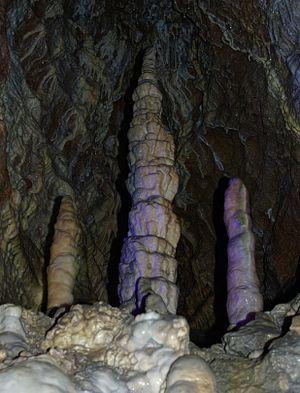
La grotte du Diable de Pottenstein est une grotte à concrétions près de Pottenstein en Haute Franconie, dans la Suisse franconienne. Elle est la plus grande des environ 1 000 grottes de la Suisse franconienne, et est richement ornée par des concrétions, de puissantes stalactites et stalagmites, et est considérée comme une des plus belles grottes à visiter en Allemagne. Elle est située dans l'arrondissement de Bayreuth, à peu près à mi-chemin entre Nuremberg et Bayreuth, et fait partie de l'association des grottes jurassiques. L'impressionnant portique d'entrée — « Porte des Enfers » — est situé à une altitude de 400 m, entre Potterstein et Schüttersmühle, à environ 2 km au sud de Potterstein sur le versant ouest de l'étroite vallée du Weihersbach. L'entrée de la grotte, large de 25 m et haute de 14 m, une des plus grandes entrées de grotte d'Allemagne, est connue depuis bien longtemps. Mais ce portail se terminait jadis au bout de 85 m, et avait été nommé Trou du diable.